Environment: real
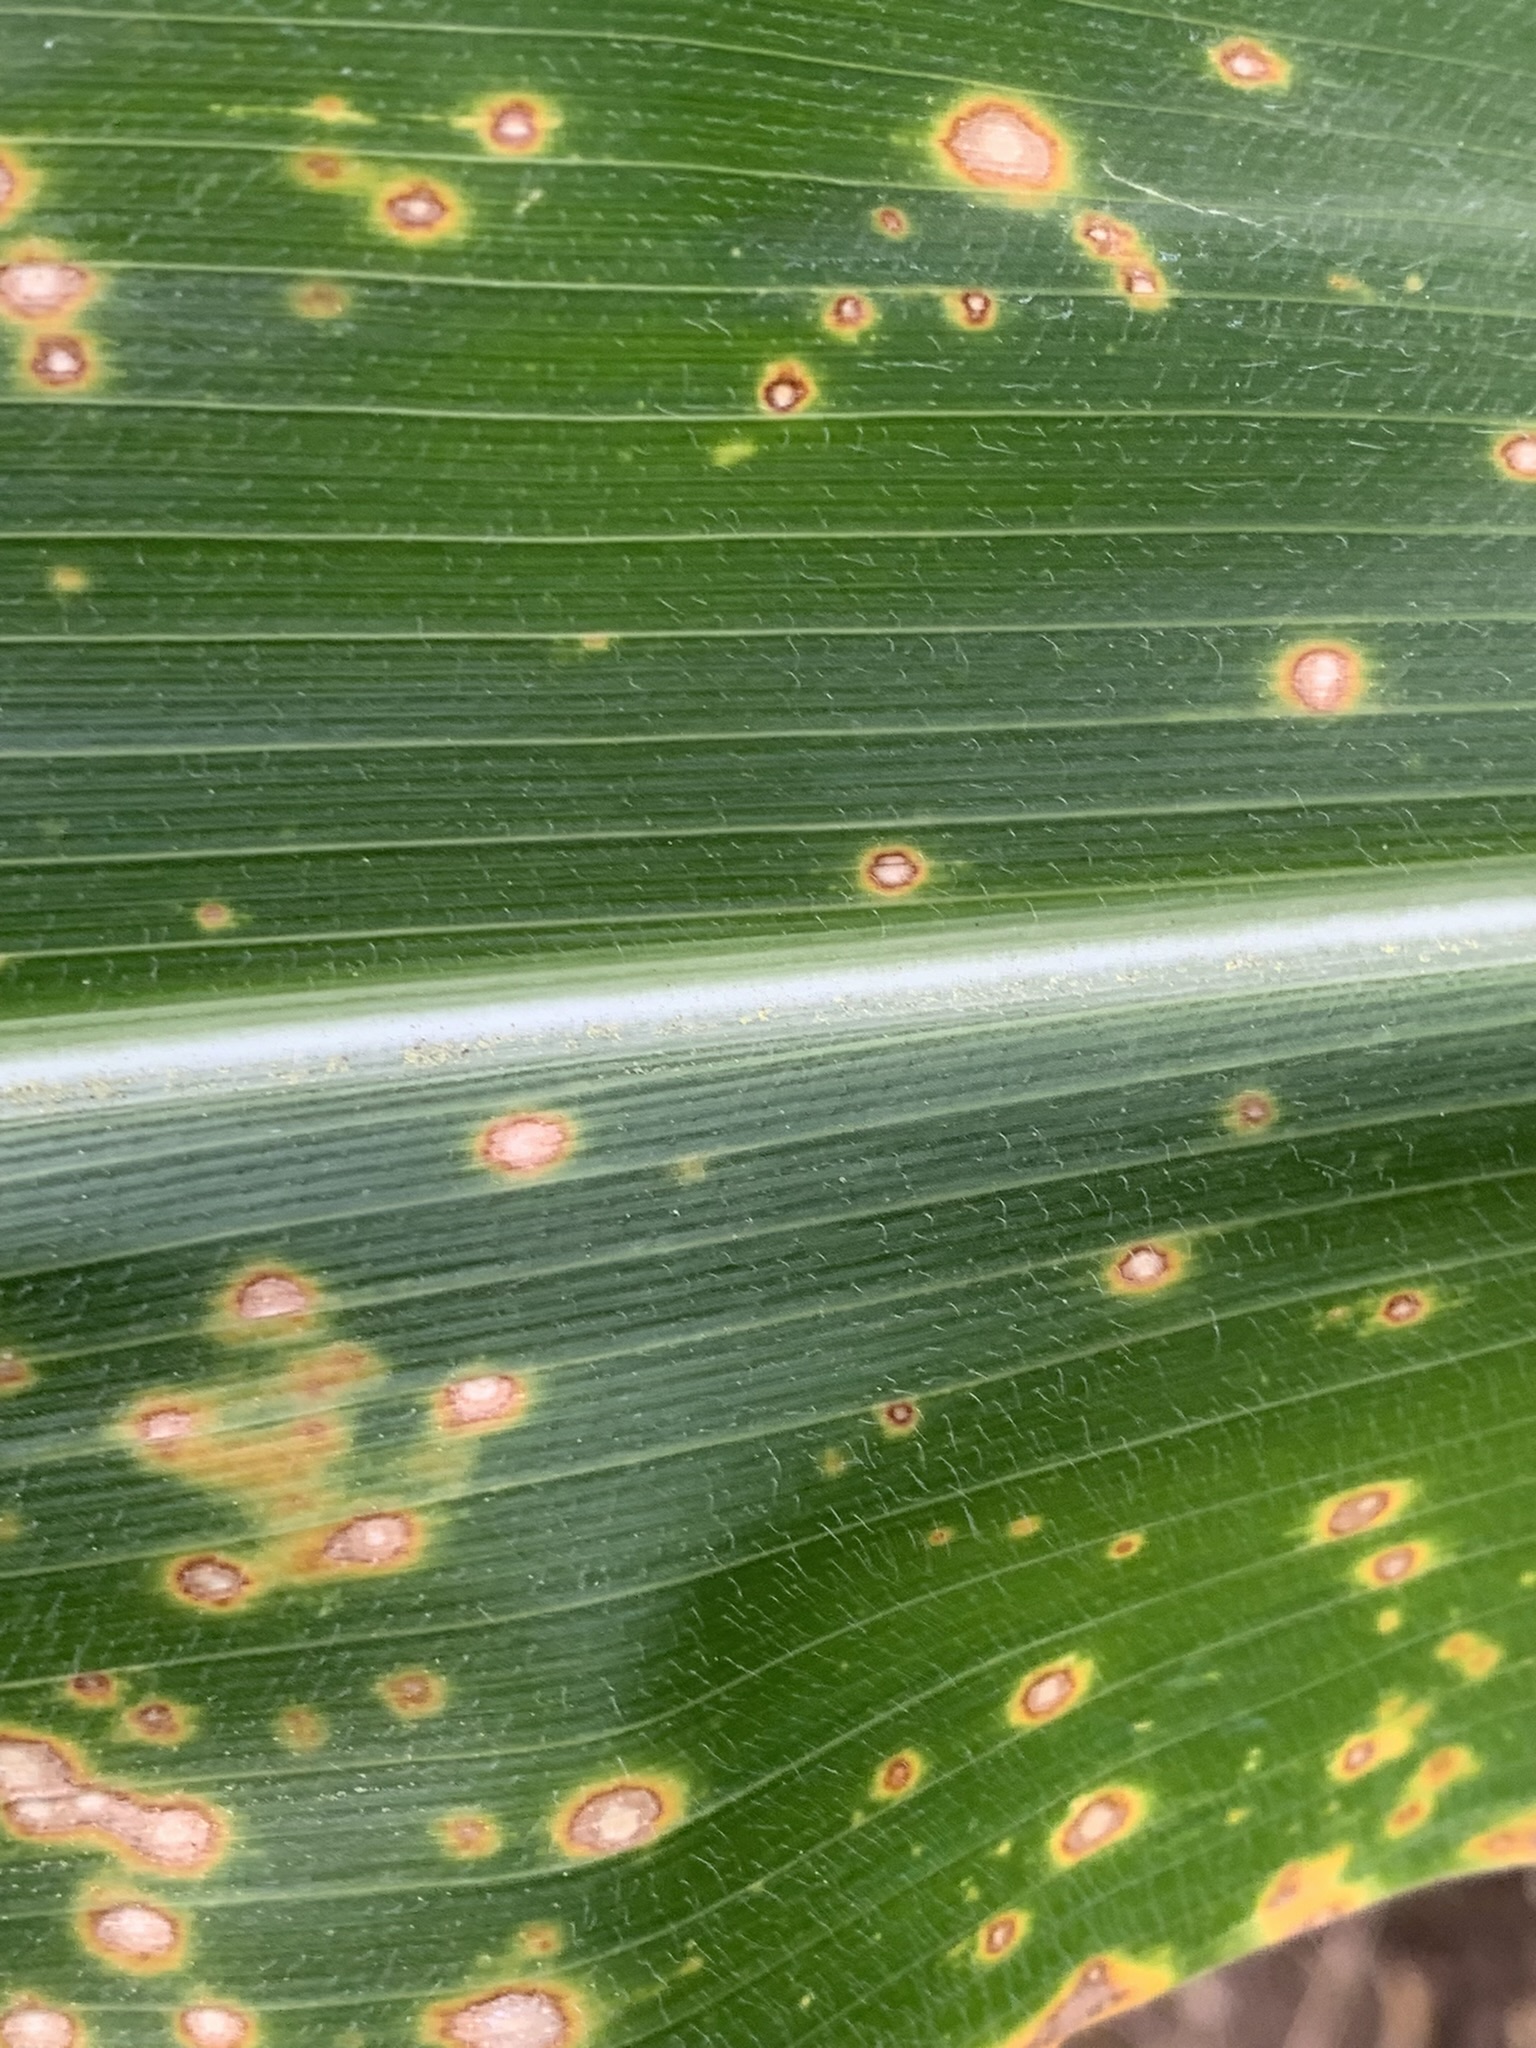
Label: lethal_necrosis